Medullary thyroid cancer

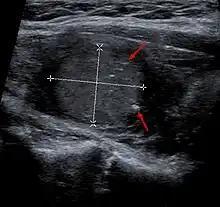
Medullary thyroid carcinoma on ultrasound with typical small calcifications (arrows)

Diagnosis is primarily performed via fine needle aspiration of the lesion of the thyroid to distinguish it from other types of thyroid lesions. Microscopic examination will show an amyloid stroma with hyperplasia of parafollicular cells.